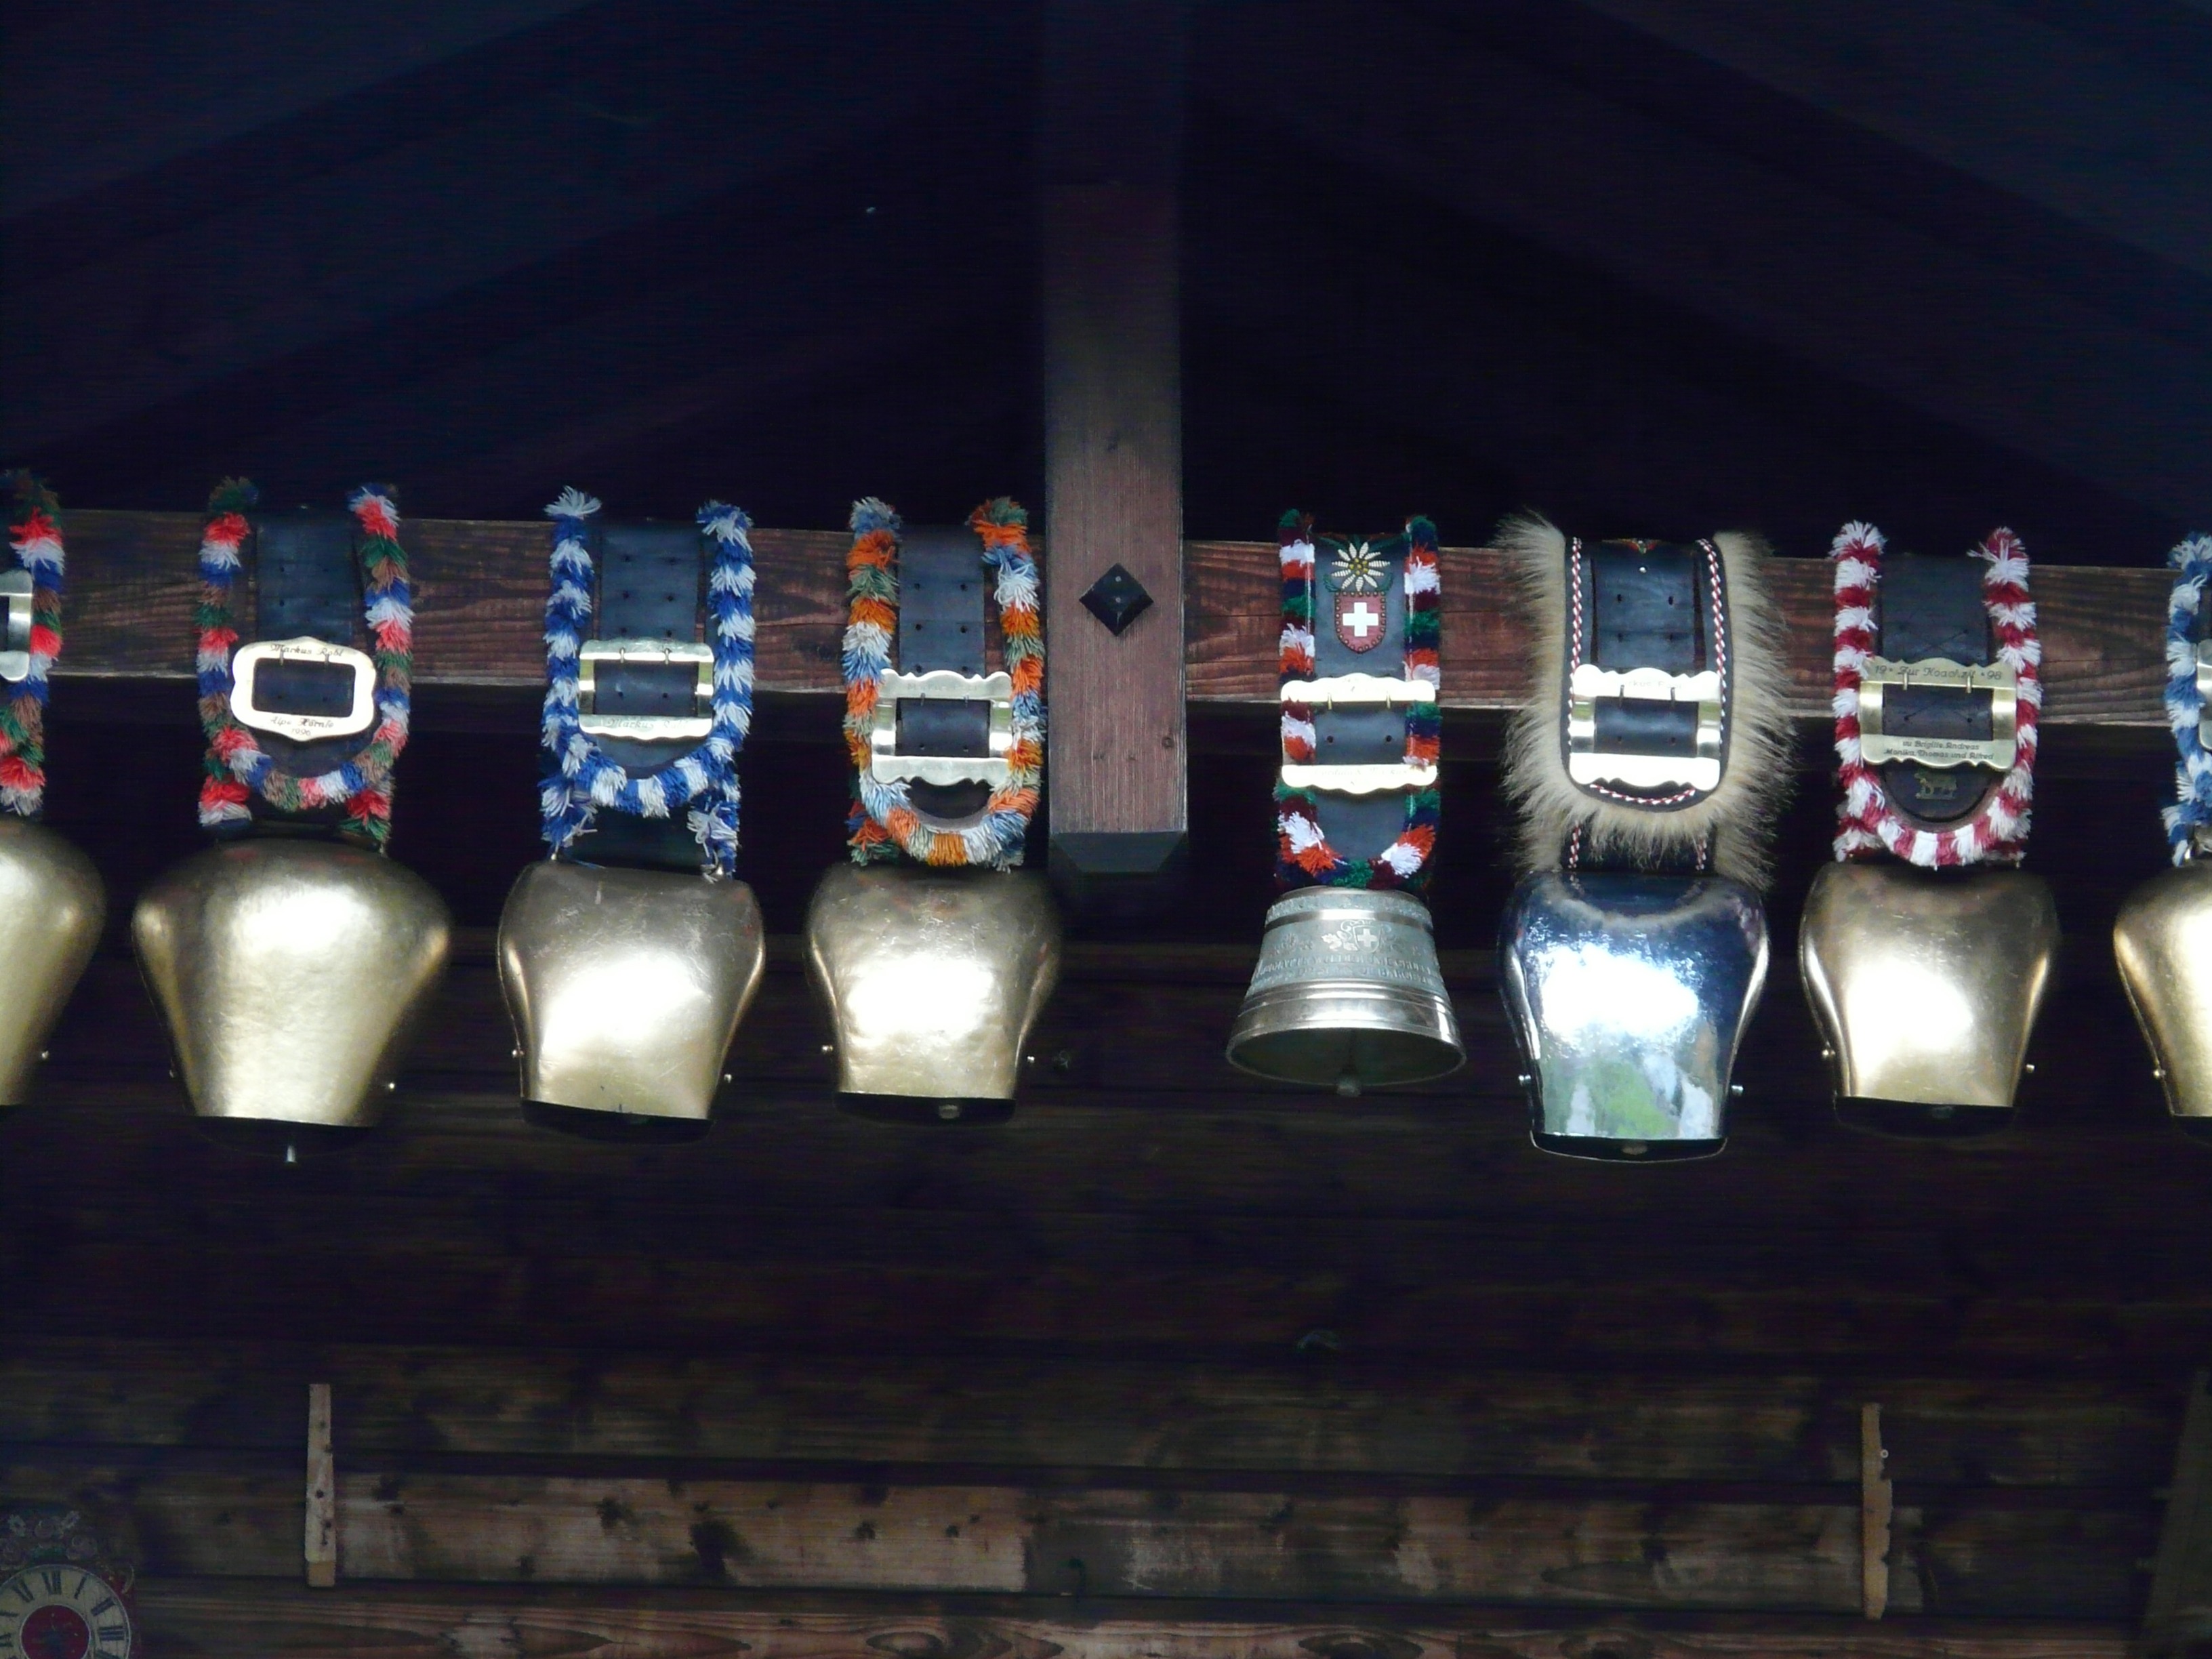
night, golden, collection, drink, silver, shape, bells, procession, pasque flower, cow bells, bronze bell, treichel